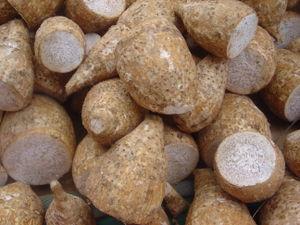
Un corme est, en morphologie végétale, un organe de réserve souterrain ayant l'aspect d'un bulbe mais formé d'une tige renflée entourée d'écailles.